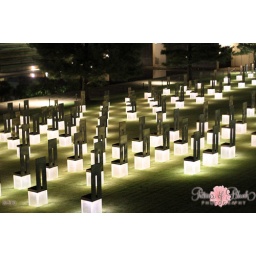
168 empty chairs hand-crafted from glass, bronze, and stone represent those who lost their lives in the tragedy.